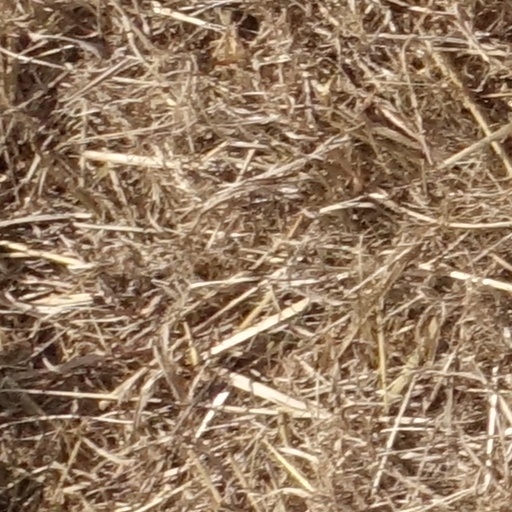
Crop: sorghum